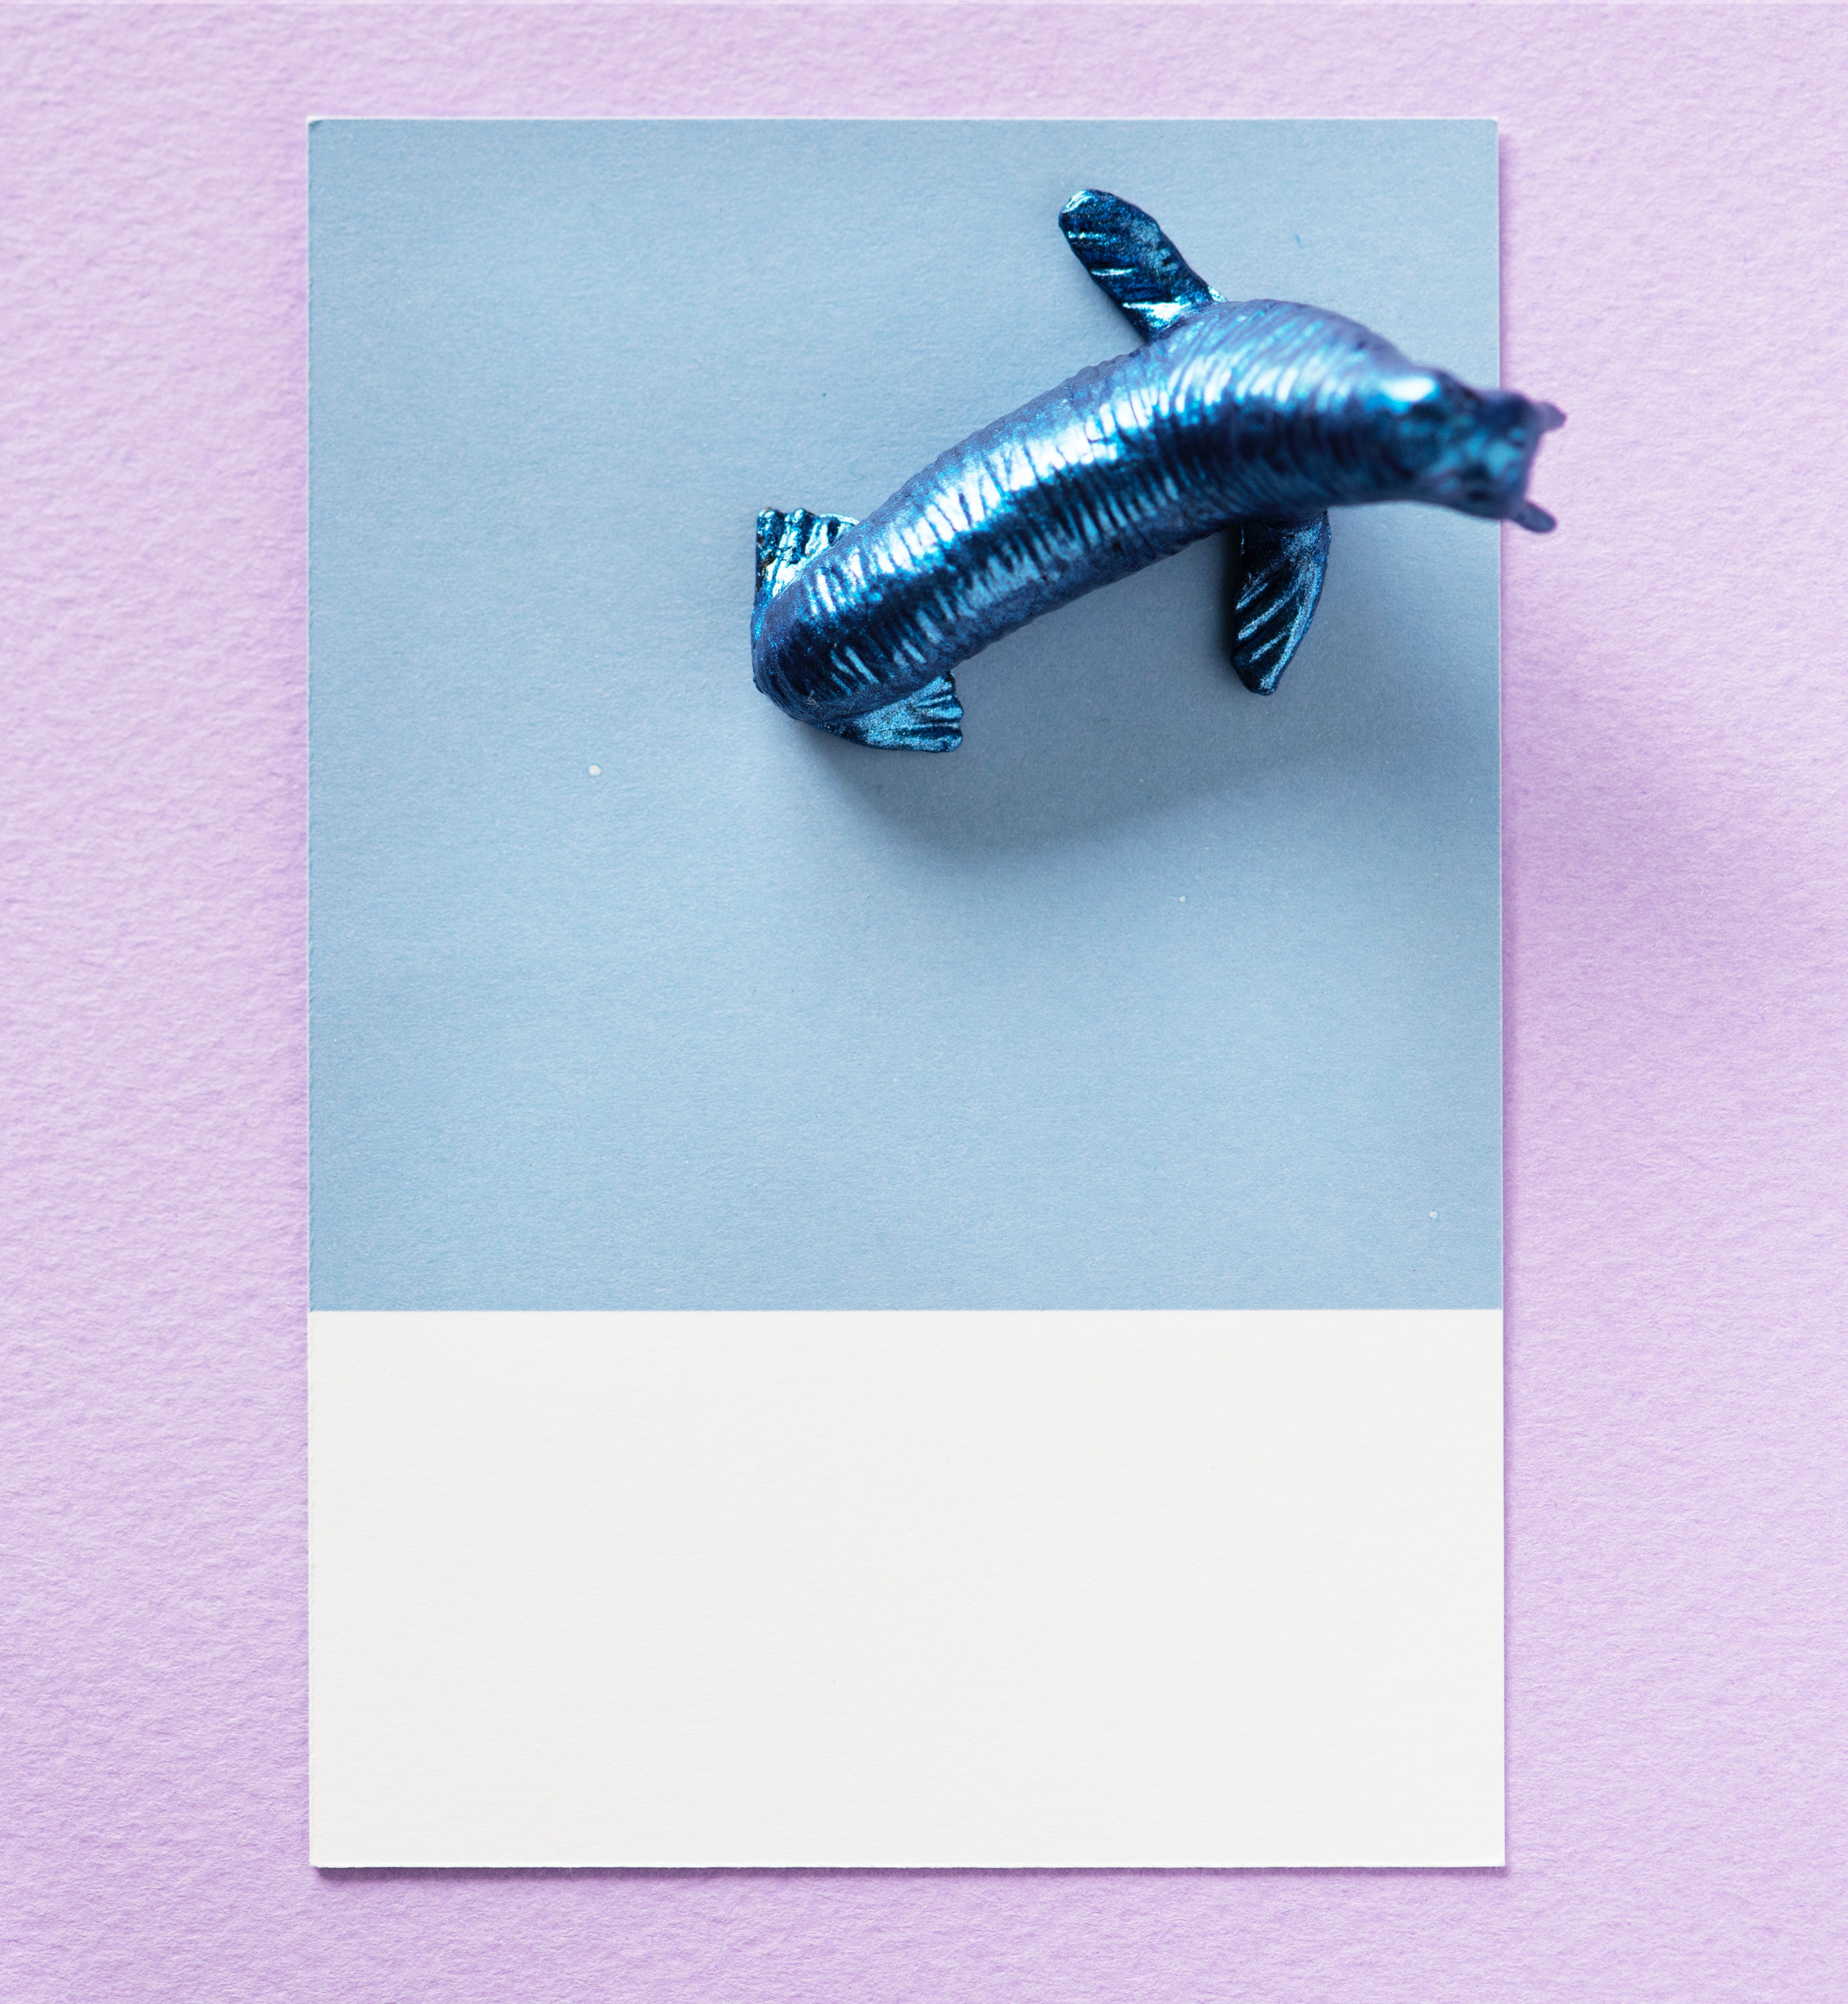
marine mammal, dolphin, metal